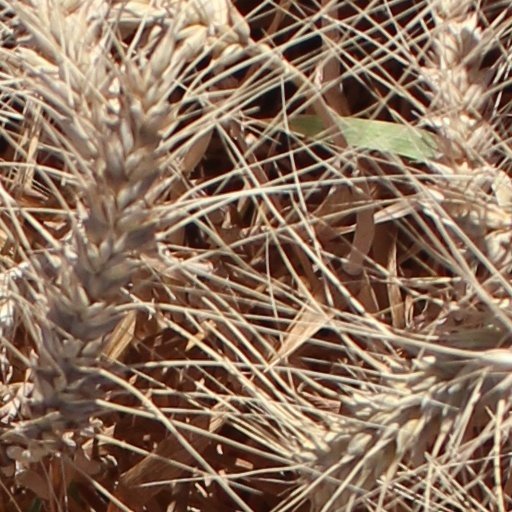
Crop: wheat